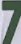
Number: 7